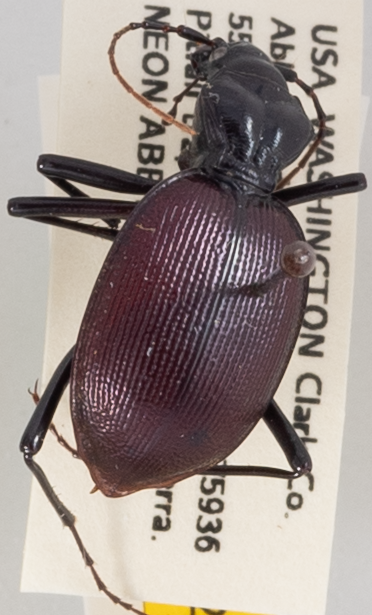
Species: Scaphinotus angulatus
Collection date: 2019-05-28 04:00:00
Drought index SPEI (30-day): -1.28
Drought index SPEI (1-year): -2.09
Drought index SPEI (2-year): -2.09